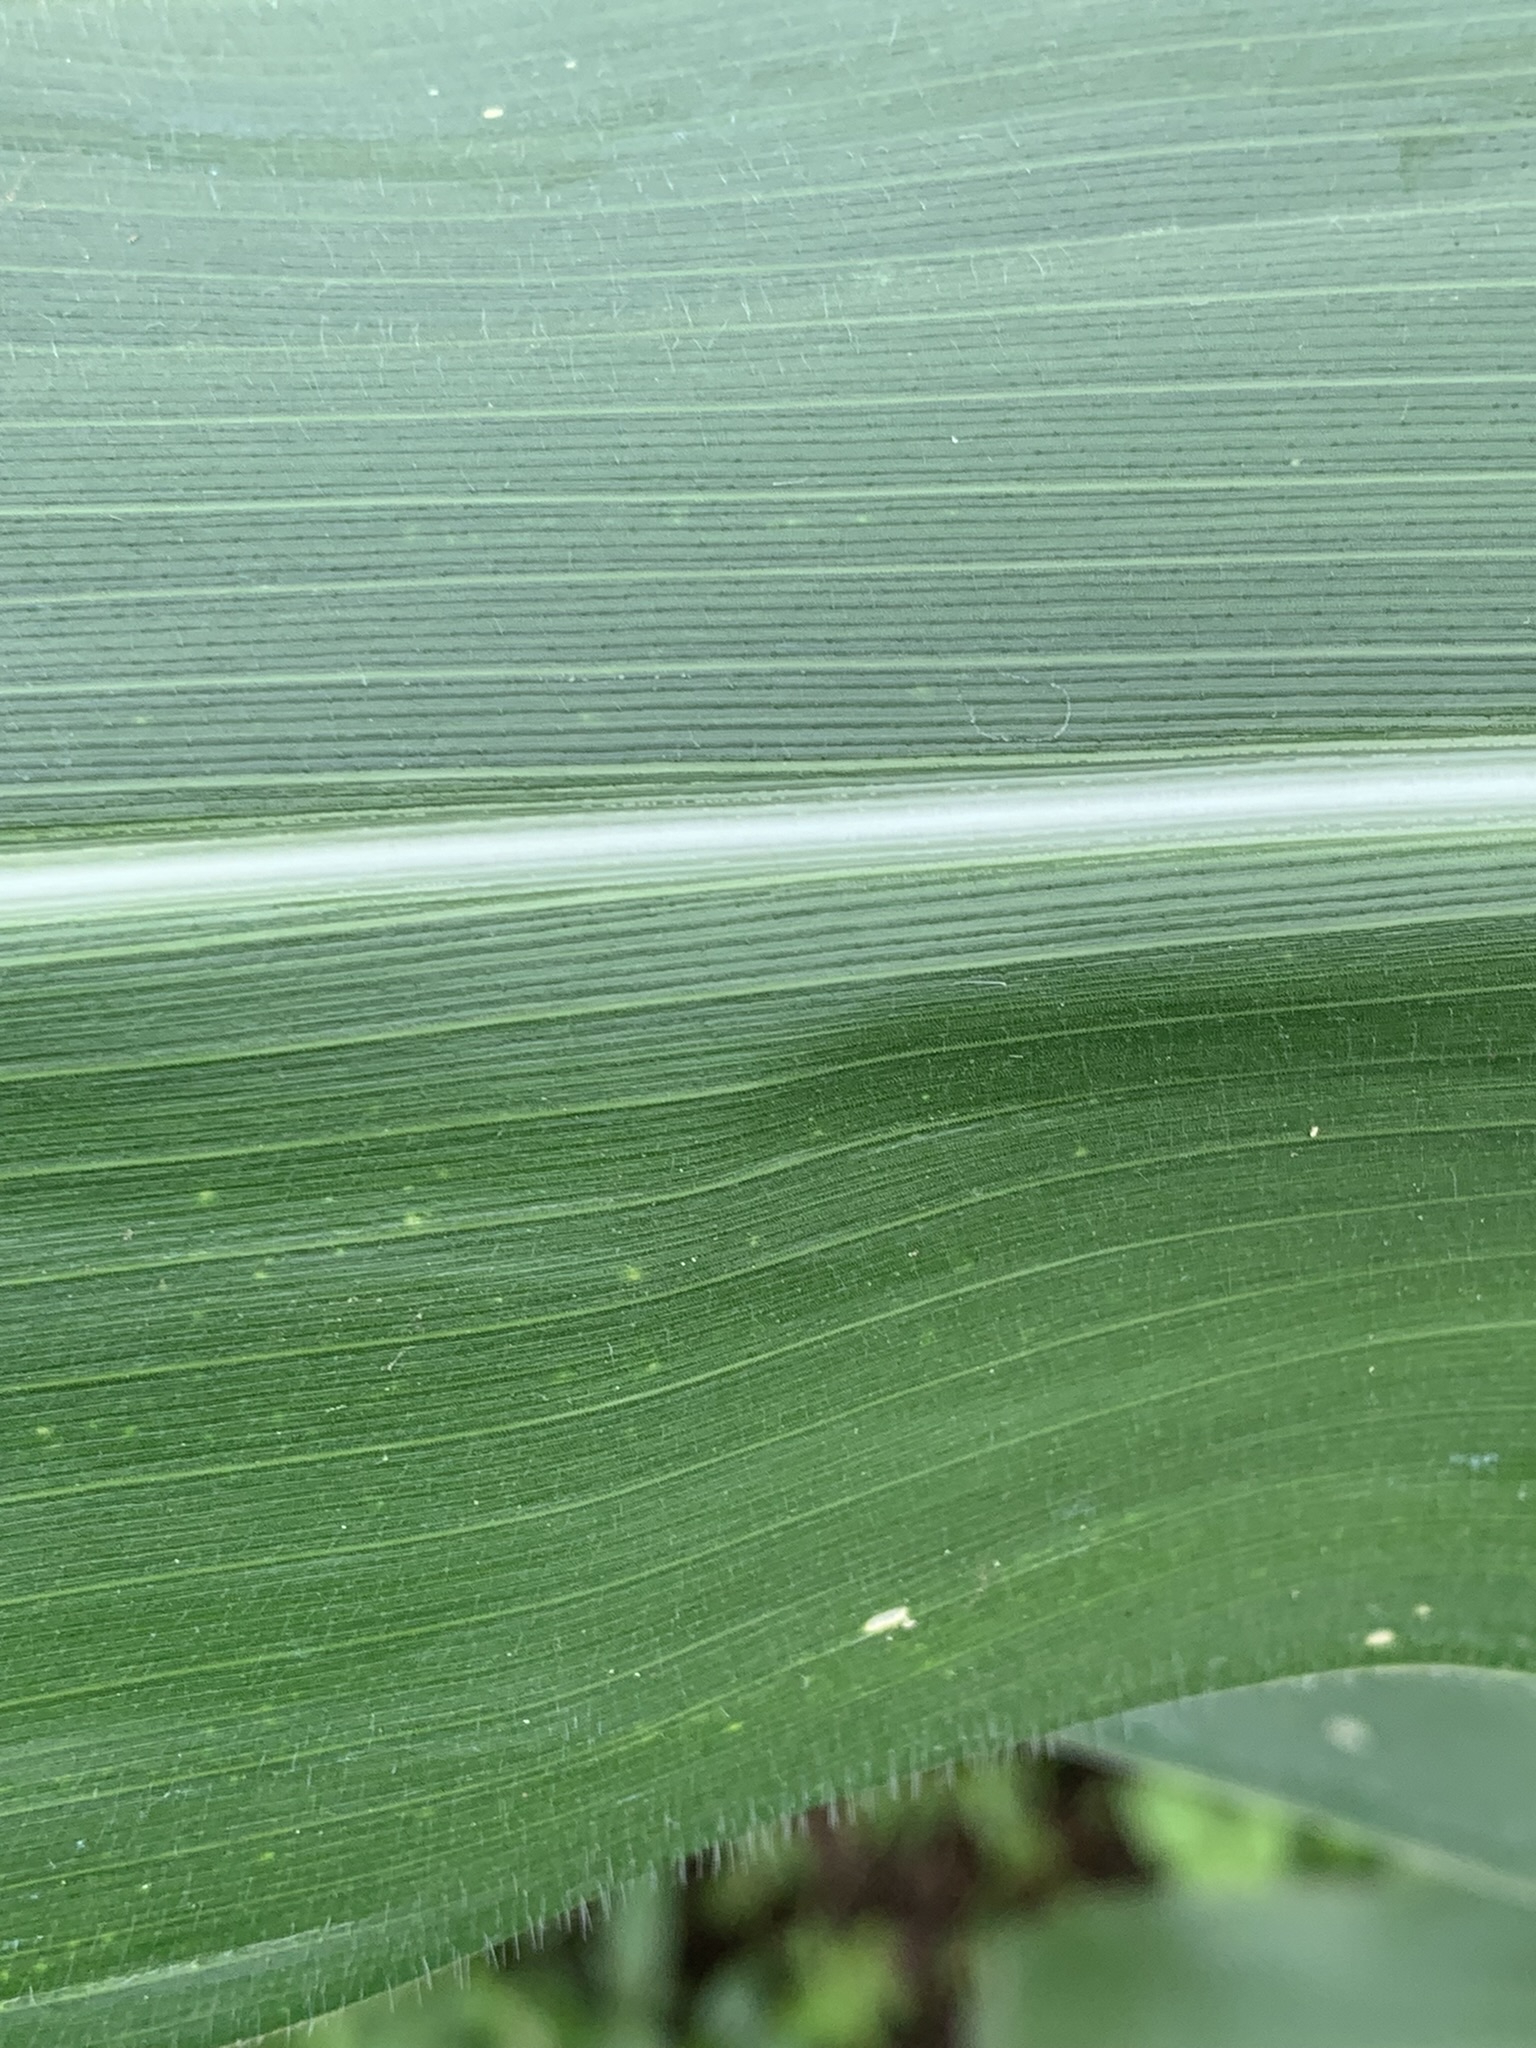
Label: Healthy